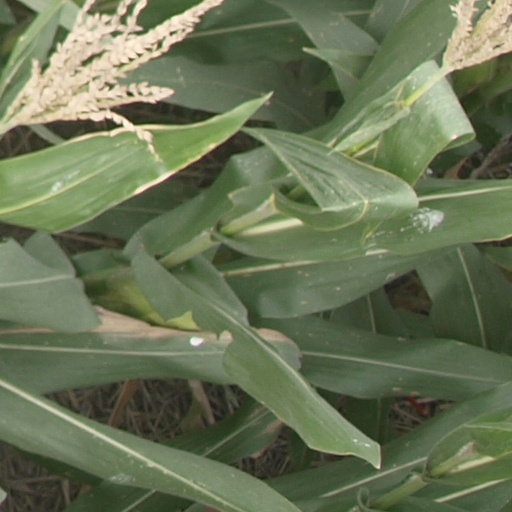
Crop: maize; corn